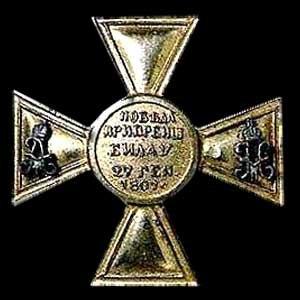
Le régiment des cuirassiers de la garde de S.M. l'Empereur, dit aussi les cuirassiers jaunes ou les cuirassiers de Tsarskoïe Selo, était un régiment de la garde impériale de Russie. La fête de ce régiment de cavalerie était le 21 juin, jour de la fête de saint Julien de Tarse.
Ivan Vassilievitch Argamakov, né en 1763, décédé en 1834, est un officier russe qui fut l'un des commandants en chef de l'Armée impériale de Russie au grade de major-général pendant les guerres napoléoniennes.